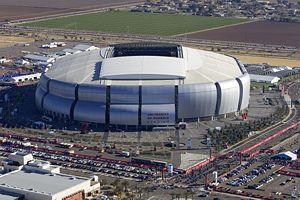
La Gold Cup 2019, quinzième édition de la Gold Cup, réunit 16 sélections de football d'Amérique du Nord, d'Amérique centrale et des Caraïbes affiliées à la CONCACAF. La compétition se déroule conjointement aux États-Unis, au Costa Rica et en Jamaïque du 15 juin au 7 juillet 2019.
Le College Football Championship Game 2016 presented by AT&T est un match de football américain de niveau universitaire d'après saison régulière dont les droits de sponsoring du nom sont détenus par la société AT&T organisé par la NCAA.
La 26ᵉ édition de WrestleMania est une manifestation de catch télédiffusée et visible uniquement en paiement à la séance. L'événement, produit par la World Wrestling Entertainment, a eu lieu le 28 mars 2010 à l’University of Phoenix Stadium de la ville de Glendale, en Arizona. Shawn Michaels, Triple H, John Cena, The Undertaker et Batista sont les vedettes de l'affiche officielle.